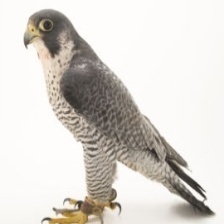
Species: PEREGRINE FALCON
Scientific name: FALCO PEREGRINUS